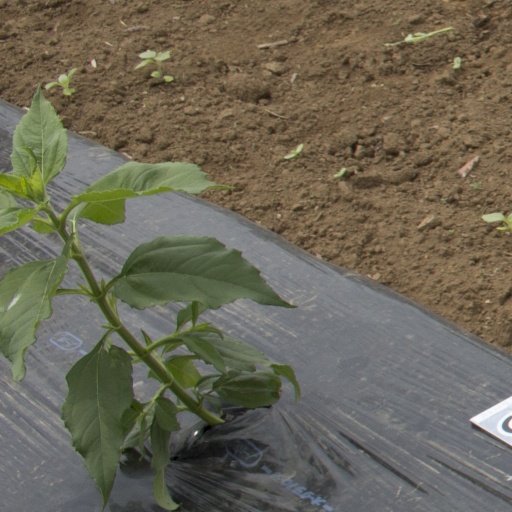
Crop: Jerusalem artichoke